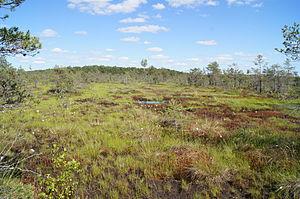
Cet article recense les zones humides de la Lituanie concernées par la convention de Ramsar.